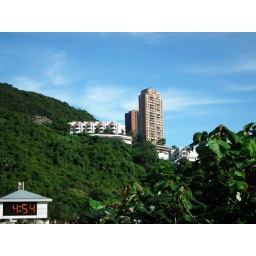
The building is nearby Stanley beach in Hong kong, the way it rise up in the hills, seems very pride itself.